Charles Trelawny

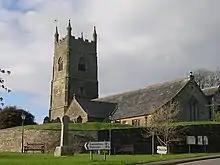
St Nonna, near Pelynt, where Trelawney was buried in 1731

In 1694, Trelawny was suggested as colonel of the Coldstream Guards but the Whigs who dominated Parliament insisted it be given to John Cutts. Family was as important as ideology in determining party membership, the 'Whig' Granvilles competing with the 'Tory' Seymours for political power in Devon and Cornwall. Following Tory gains in the 1695 English general election, Trelawny replaced John Granville as Governor of Plymouth, and became MP for Plymouth in 1698, which he held until his retirement in 1713.